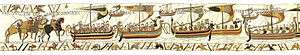
Bayeux-tapetet / Dansk oversættelse af den latinske tekst
Bayeux-tapetet [bajø] er et 70 meter langt vægtæppe broderet med uldgarn på hørlærred. Det illustrerer normanneren Vilhelm Erobrerens erobring af England, da han vandt over Harold Godwinson i Slaget ved Hastings i 1066. Bayeux-tapetet blev sandsynligvis fremstillet på ordre af biskop Odo af Bayeux, Vilhelms halvbror og vicekonge i England, og er muligvis fremstillet i England. Det er et af ganske få tapeter, som har overlevet tidens tand, nok fordi det lå sammenrullet i en lufttæt blykasse og kun blev ophængt i domkirken i byen Bayeux i Normandiet ved særlige lejligheder.